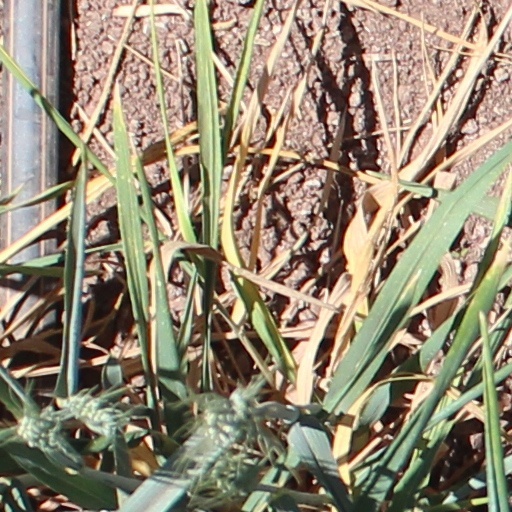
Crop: wheat